FireHouse

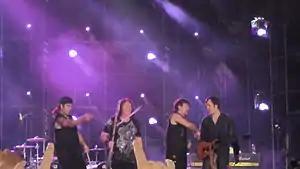
Busan Rock Festival on August 4, 2012

FireHouse (also Firehouse) is an American hard rock band that formed in 1984 in Richmond, Virginia. They then moved to Charlotte, North Carolina, where they signed with Epic Records in 1989. The band reached stardom during the early 1990s with charting singles like "Don't Treat Me Bad," "All She Wrote," and "Reach for the Sky," as well as their signature power ballads "Love of a Lifetime," "When I Look into Your Eyes," and "I Live My Life for You." At the 1992 American Music Awards, FireHouse won the award for "Favorite New Heavy Metal/Hard Rock Artist."